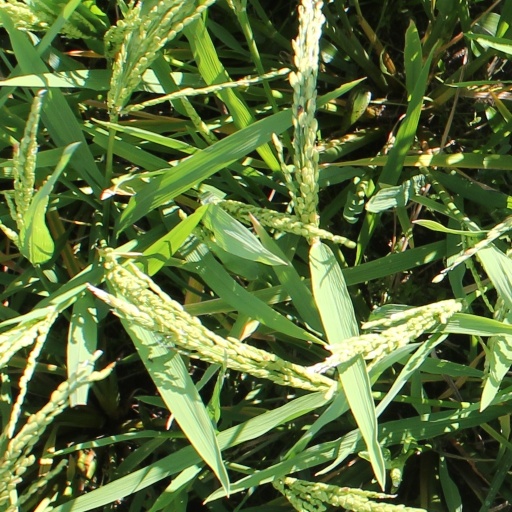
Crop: rice